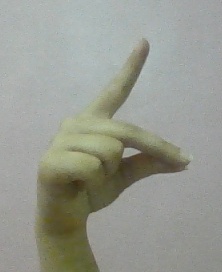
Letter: ta